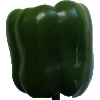
Label: green_pepper